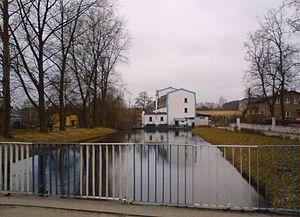
Bratian est un village du district administratif de Gmina Nowe Miasto Lubawskie, au sein du powiat de Nowe Miasto, dans la voïvodie de Varmie-Mazurie, dans le nord de la Pologne. Il se trouve à environ 6 km au nord de Nowe Miasto Lubawskie et à 69 km au sud-ouest de la capitale régionale Olsztyn.